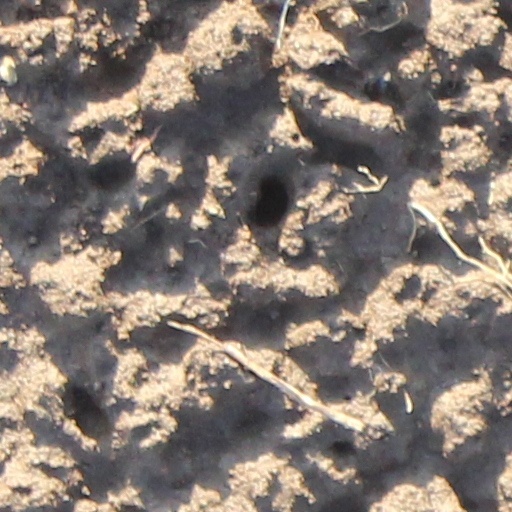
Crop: wheat